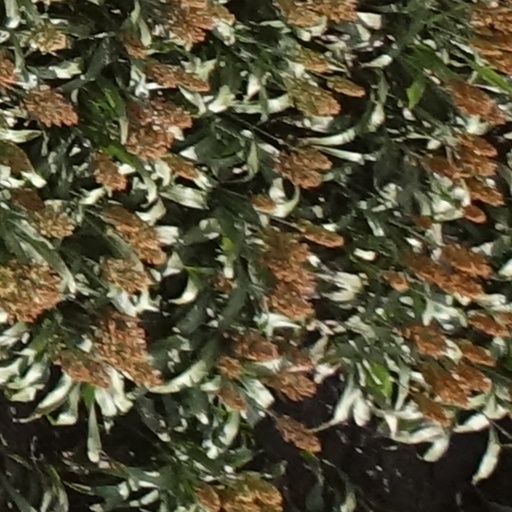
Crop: sorghum